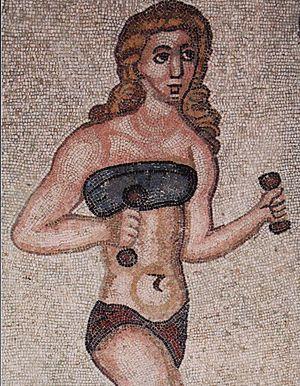
Jeune femme aux haltères - Mosaïque dans la Villa romaine du Casale.
La villa romaine du Casale est une villa antique située à 5 kilomètres au sud de la ville de Piazza Armerina, en Sicile. Sa construction a débuté à la fin du IIIᵉ siècle. Elle compte une trentaine de pièces décorées de 3 500 m² de mosaïques. Occupée jusqu'en 1160, elle est alors ravagée par un incendie et disparait sous un glissement de terrain. Redécouverte en 1812, la villa est fouillée à partir de 1929. Elle est inscrite au patrimoine mondial de l'Unesco depuis 1997.
La mosaïque est l'art romain par excellence car ni la Grèce classique ni les Grecs d'Alexandrie n'avaient su lui donner la richesse du répertoire iconographique qu'elle a eue sous l'Empire romain et encore moins la répandre dans tout le bassin méditerranéen comme le fera Rome. La mosaïque polychrome est totalement maitrisée par les Romains au IIᵉ siècle av. J.-C.